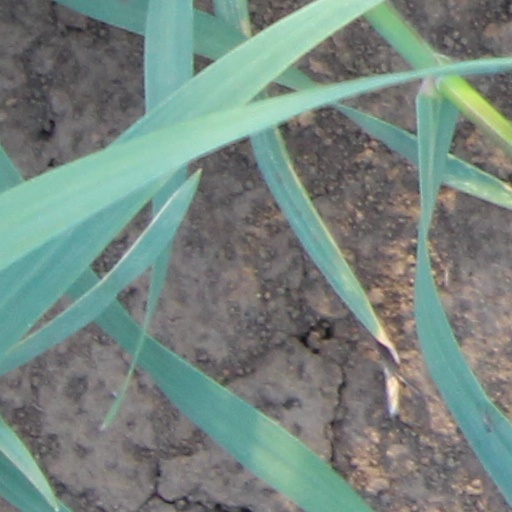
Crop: wheat